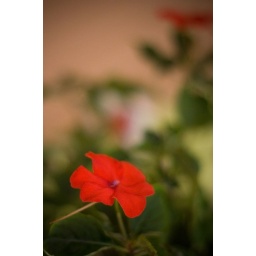
flower in the hanging pot